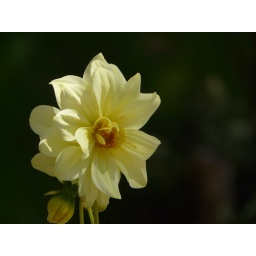
I found this in a flower box outside the Outrigger Grill in Long Ravine Campground at Rollins Lake